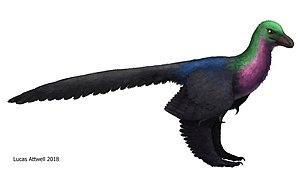
La formation de Tiaojishan est une formation géologique du Jurassique moyen et supérieur, présente dans les provinces de Hebei, du Liaoning et de Mongolie-Intérieure, en République populaire de Chine. Cette formation est constituée de roches pyroclastiques, intercalées de roches volcaniques basiques et de roches sédimentaires détritiques. Elle est réputée pour la diversité et la qualité de ses fossiles, dont des vertébrés, découverts surtout depuis le début du XXIᵉ siècle.